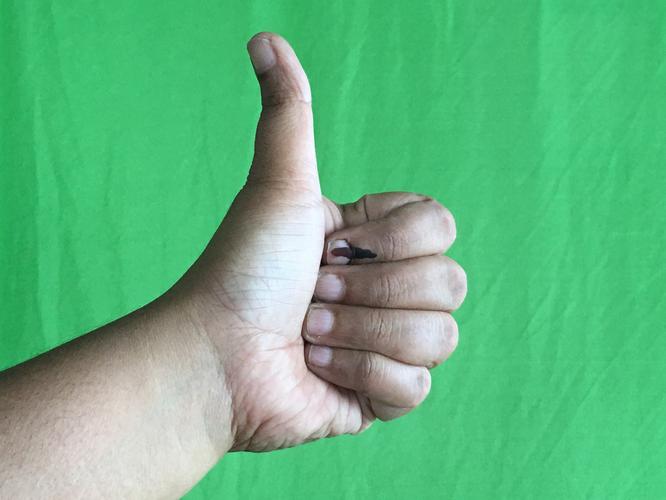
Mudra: Sikharam
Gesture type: single_hand